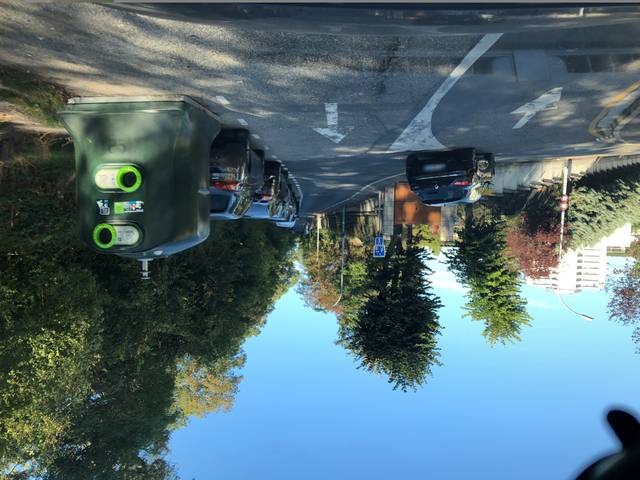
Region: France
Coordinates: 48.809, 2.196